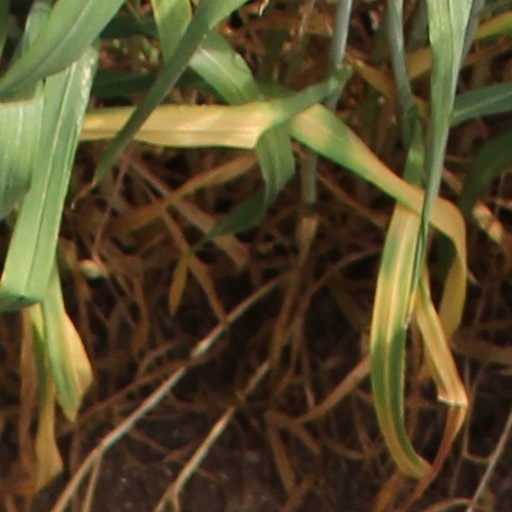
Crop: wheat